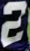
Number: 2